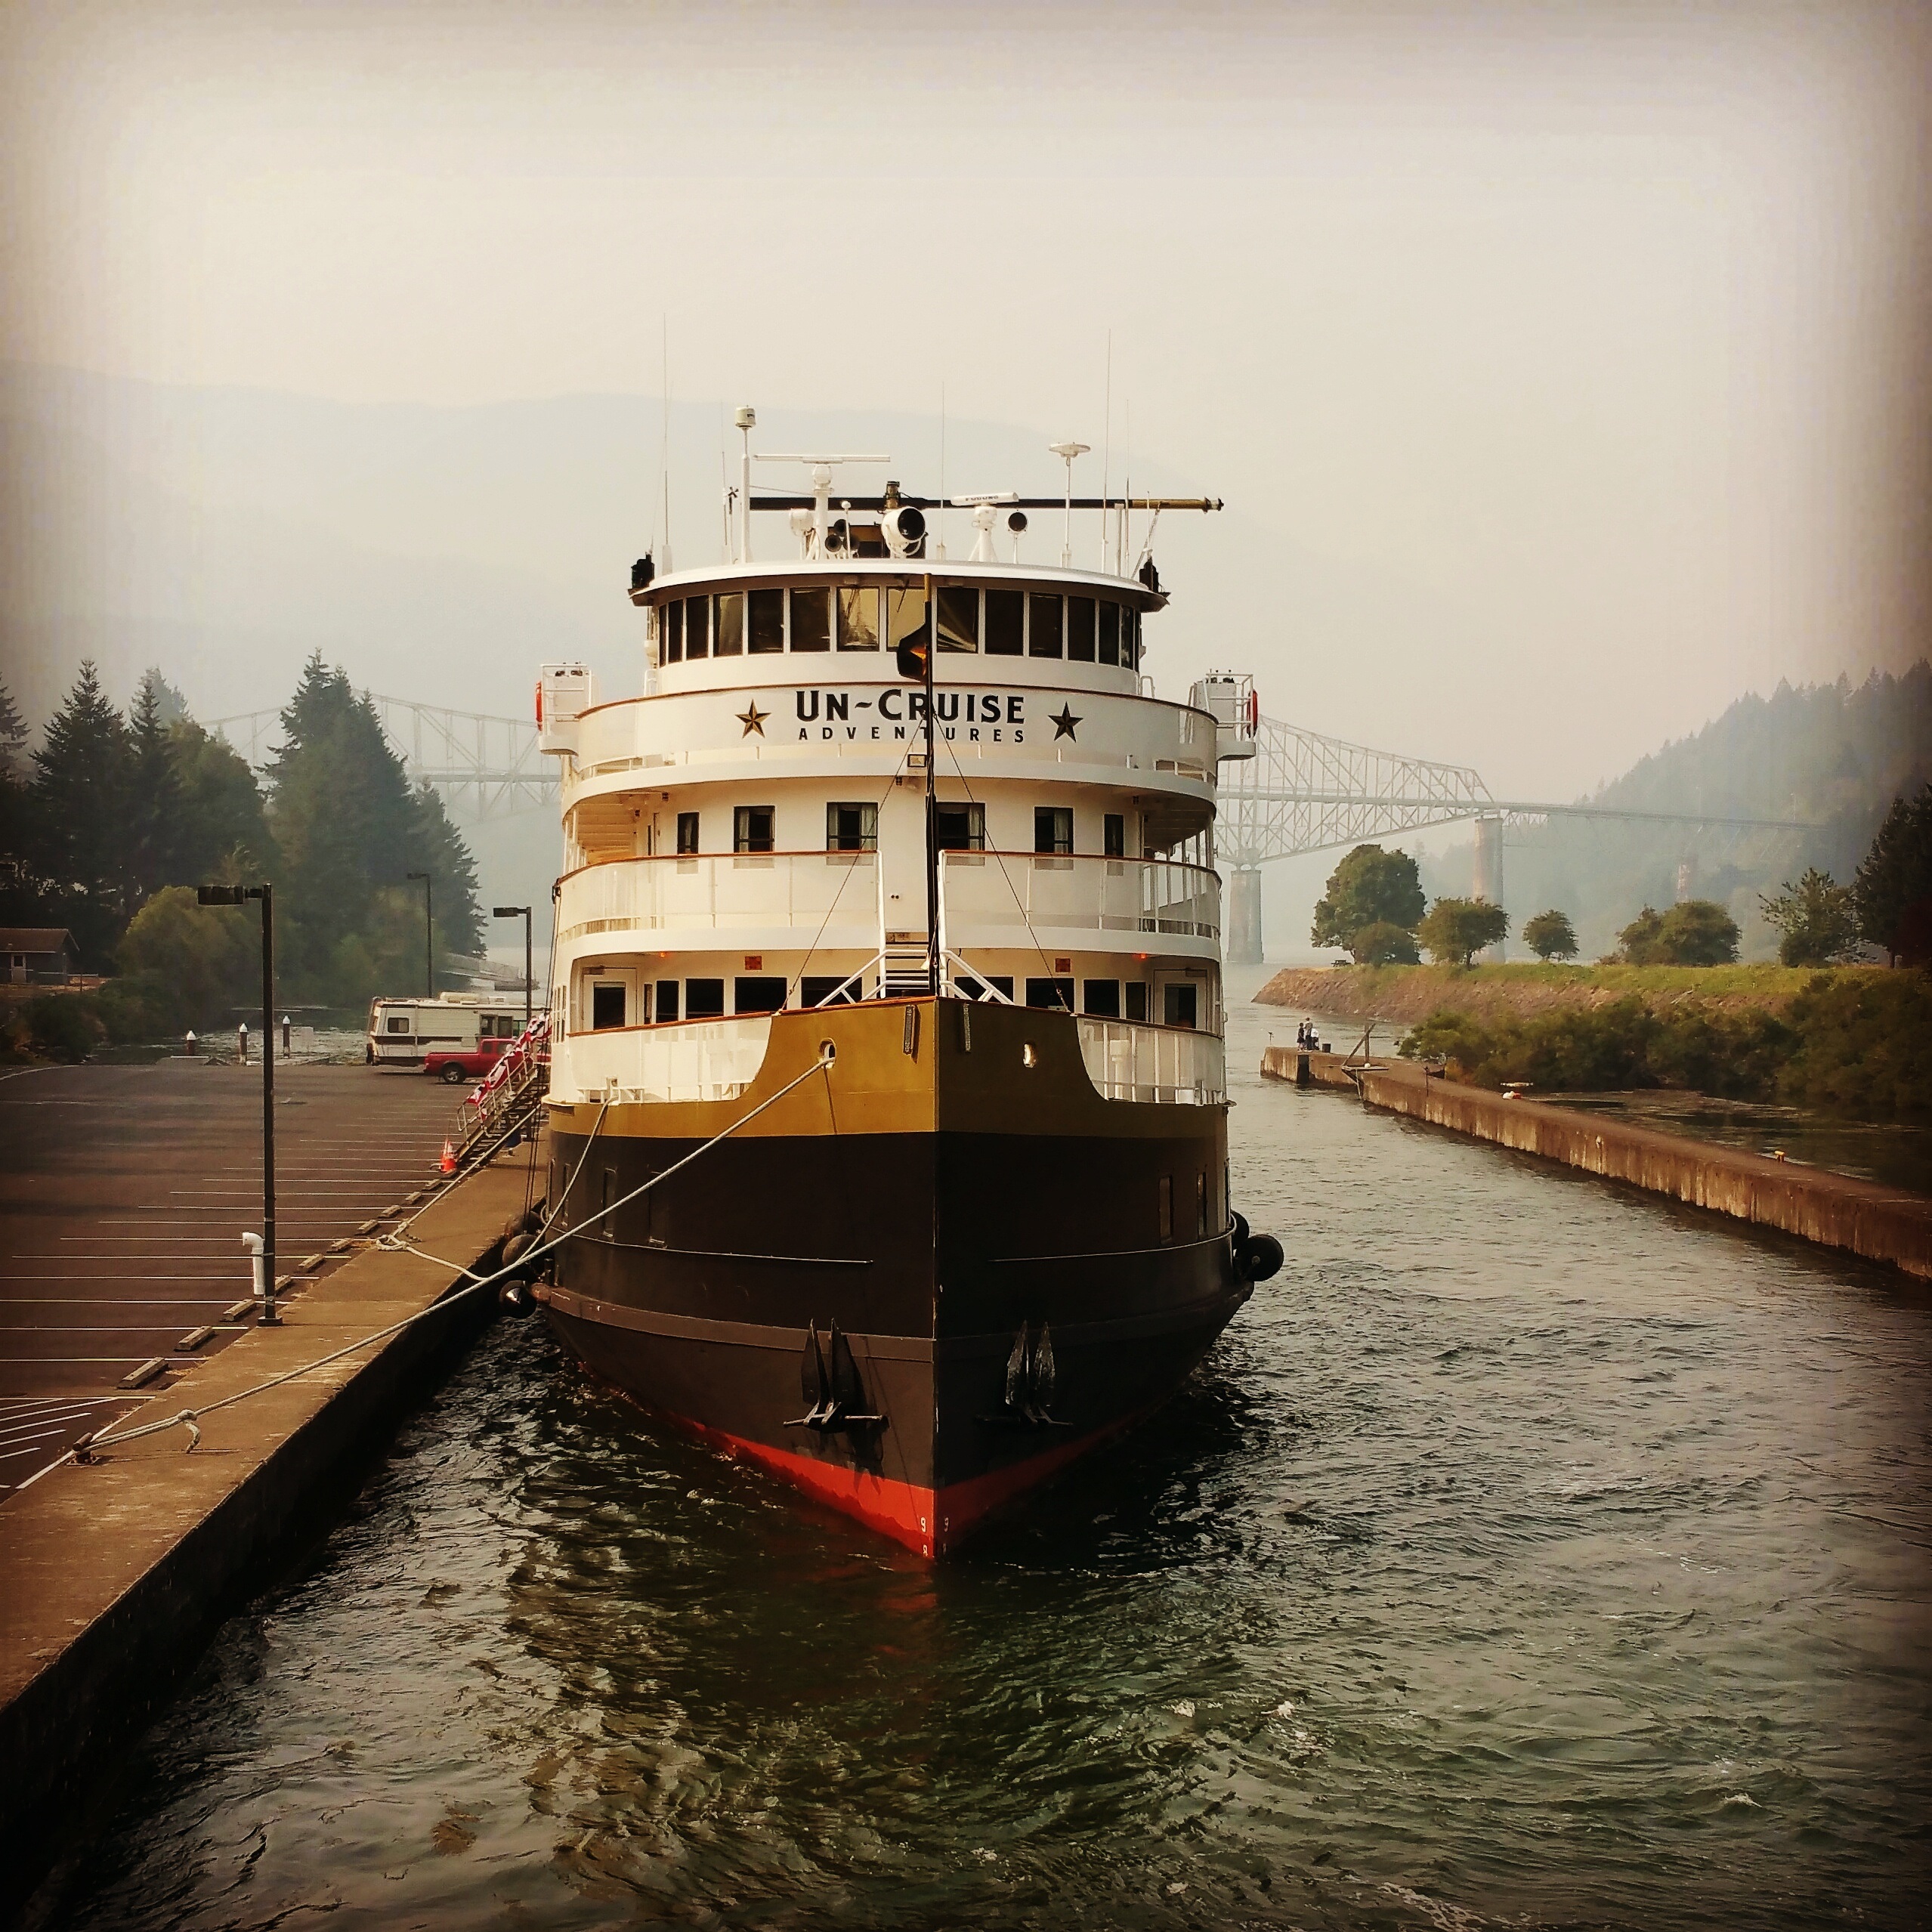
landscape, sea, tree, water, nature, forest, rock, waterfall, trail, boat, wet, wall, river, stone, ship, narrow, summer, moss, travel, transport, environment, stream, spring, green, flow, reflection, vehicle, scenic, natural, scenery, gorge, canyon, waterway, outdoors, northwest, ferry, falls, channel, pacific, watercraft, oregon, portland, columbia, oneonta, passenger ship, columbia river gorge, cityplace